History of Kansas

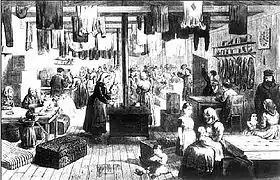
Temporary quarters for Volga Germans in central Kansas, 1875

Early settlers discovered that Kansas was not the "Great American Desert", but they also found that the very harsh climate—with tornadoes, blizzards, drought, hail, floods and grasshoppers—made for the high risk of a ruined crop. Many early settlers were financially ruined, and especially in the early 1890s, either protested through the Populist movement or went back east. In the 20th century, crop insurance, new conservation techniques, and large-scale federal aid have lowered the risk. Immigrants, especially Germans and their children, comprised the largest element of settlers after 1860; they were attracted by the good soil, low priced lands from the railroad companies, and (if they were American citizens) the chance to homestead and receive title to the land at no cost from the federal government.